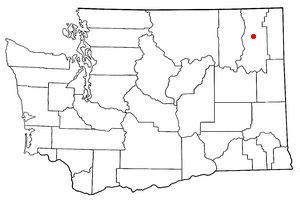
Colville est le siège du comté de Stevens, situé dans l'État de Washington, aux États-Unis.